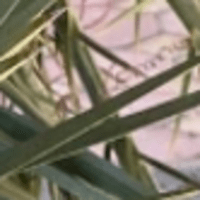
Label: Healthy sample